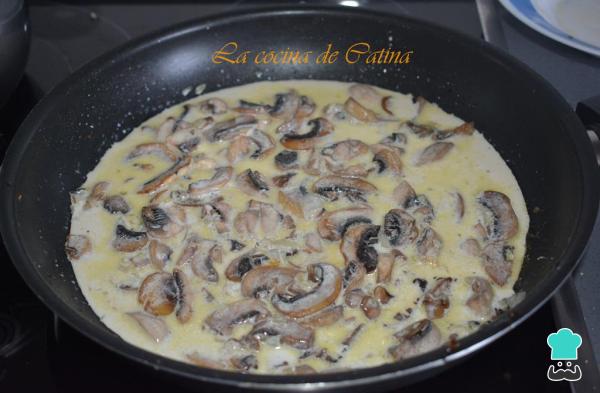
En una sartén calentamos el aceite, pelamos y cortamos la cebolleta en láminas y la pochamos. Añadimos los champiñones y la nata y dejamos cocinar unos 10 minutos.